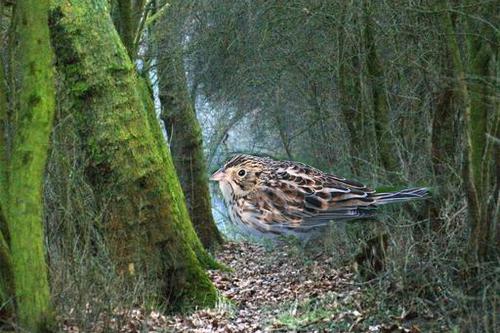
Bird species: Baird_Sparrow
Bird type: landbird
Background: land